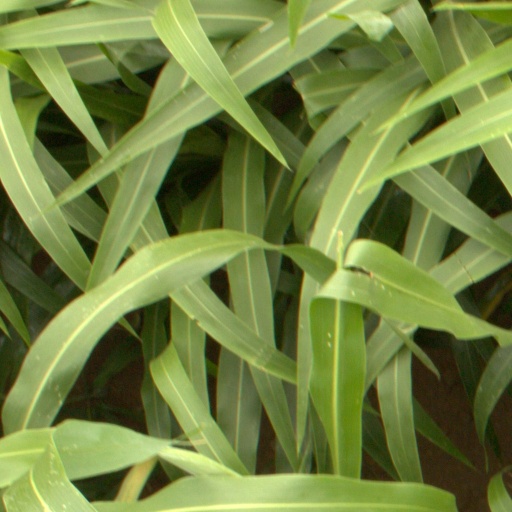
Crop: sorghum